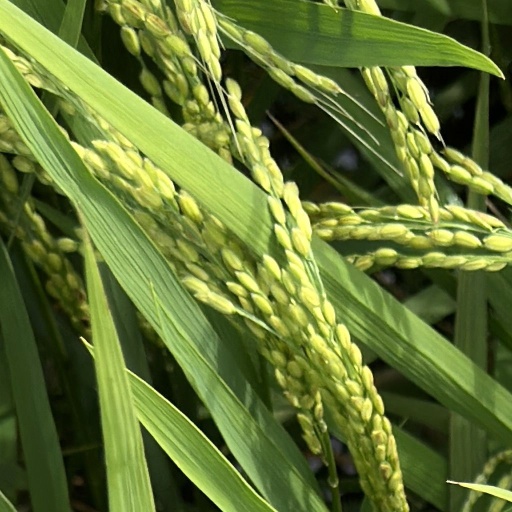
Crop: rice